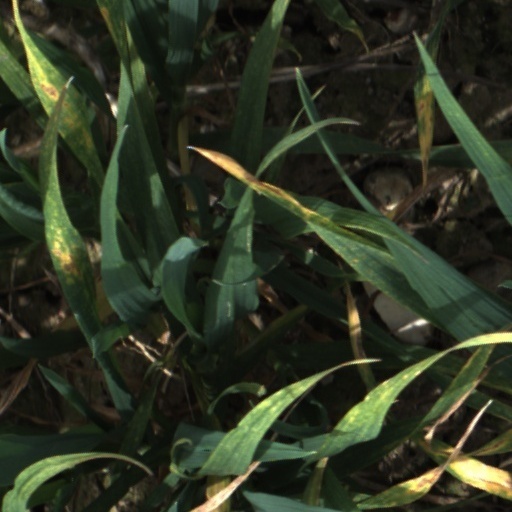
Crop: wheat